Common Field Archaeological Site

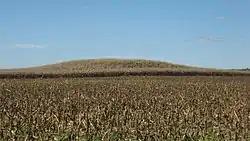

The Common Field Archaeological Site, designated by the Smithsonian trinomial 23-SG-100, is a prehistoric archaeological site near Ste. Genevieve, Missouri. Located in the bottom lands along the Mississippi River, it encompasses the remains of a Native American platform mound. The site is named after its location in the "common fields", an area of farmland laid out by French colonial settlers in narrow strips of land for cultivation.